Crucifixion

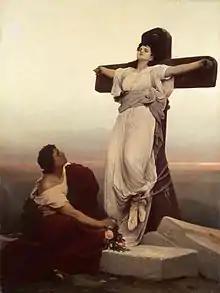
Gabriel von Max's 1866 painting "Martyress" depicts a crucified young woman and a young man laying flowers at her feet

In the Roman Empire, the gibbet (instrument of execution) for crucifixions took on many shapes. Seneca the Younger states: "I see crosses there, not just of one kind but made in many different ways: some have their victims with head down to the ground; some impale their private parts; others stretch out their arms on the gibbet." According to Josephus, during Emperor Titus's Siege of Jerusalem (70 AD), Roman soldiers nailed innumerable Jewish captives to crosses in various ways.